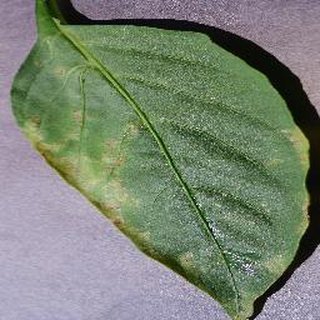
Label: bell_pepper_bacterial_spot